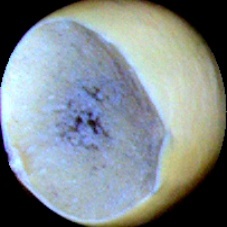
Label: Broken